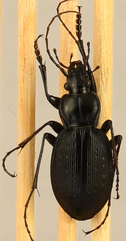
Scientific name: Carabus goryi
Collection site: Great Smoky Mountains National Park NEON (GRSM), plot GRSM_001